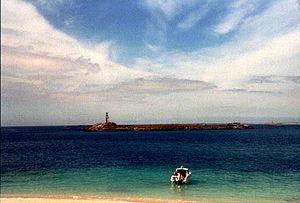
Guéotec vu depuis l'île de Penfret. Juillet 1997 Licence GFDL. Auteur
L'île de Guiautec est une île de l'archipel des Glénan au sud de Fouesnant dans le Finistère. Située au sud-ouest de l'île de Penfret, servait de pâturage aux fermiers de Penfret. Elle est dotée d'une tour servant d'amer.